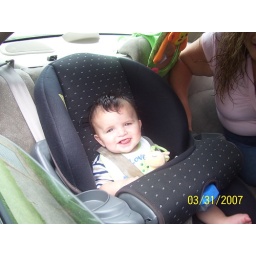
First time sitting in his big boy car set.